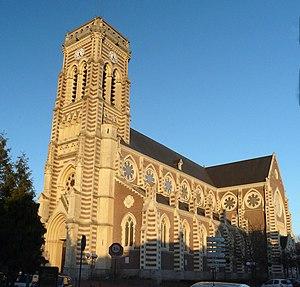
Église Saint-Maclou à Haubourdin, Nord, France.
Jean Baptiste Cordonnier, né à Haubourdin le 9 février 1820 et mort à Lille le 9 décembre 1902 est un architecte français.